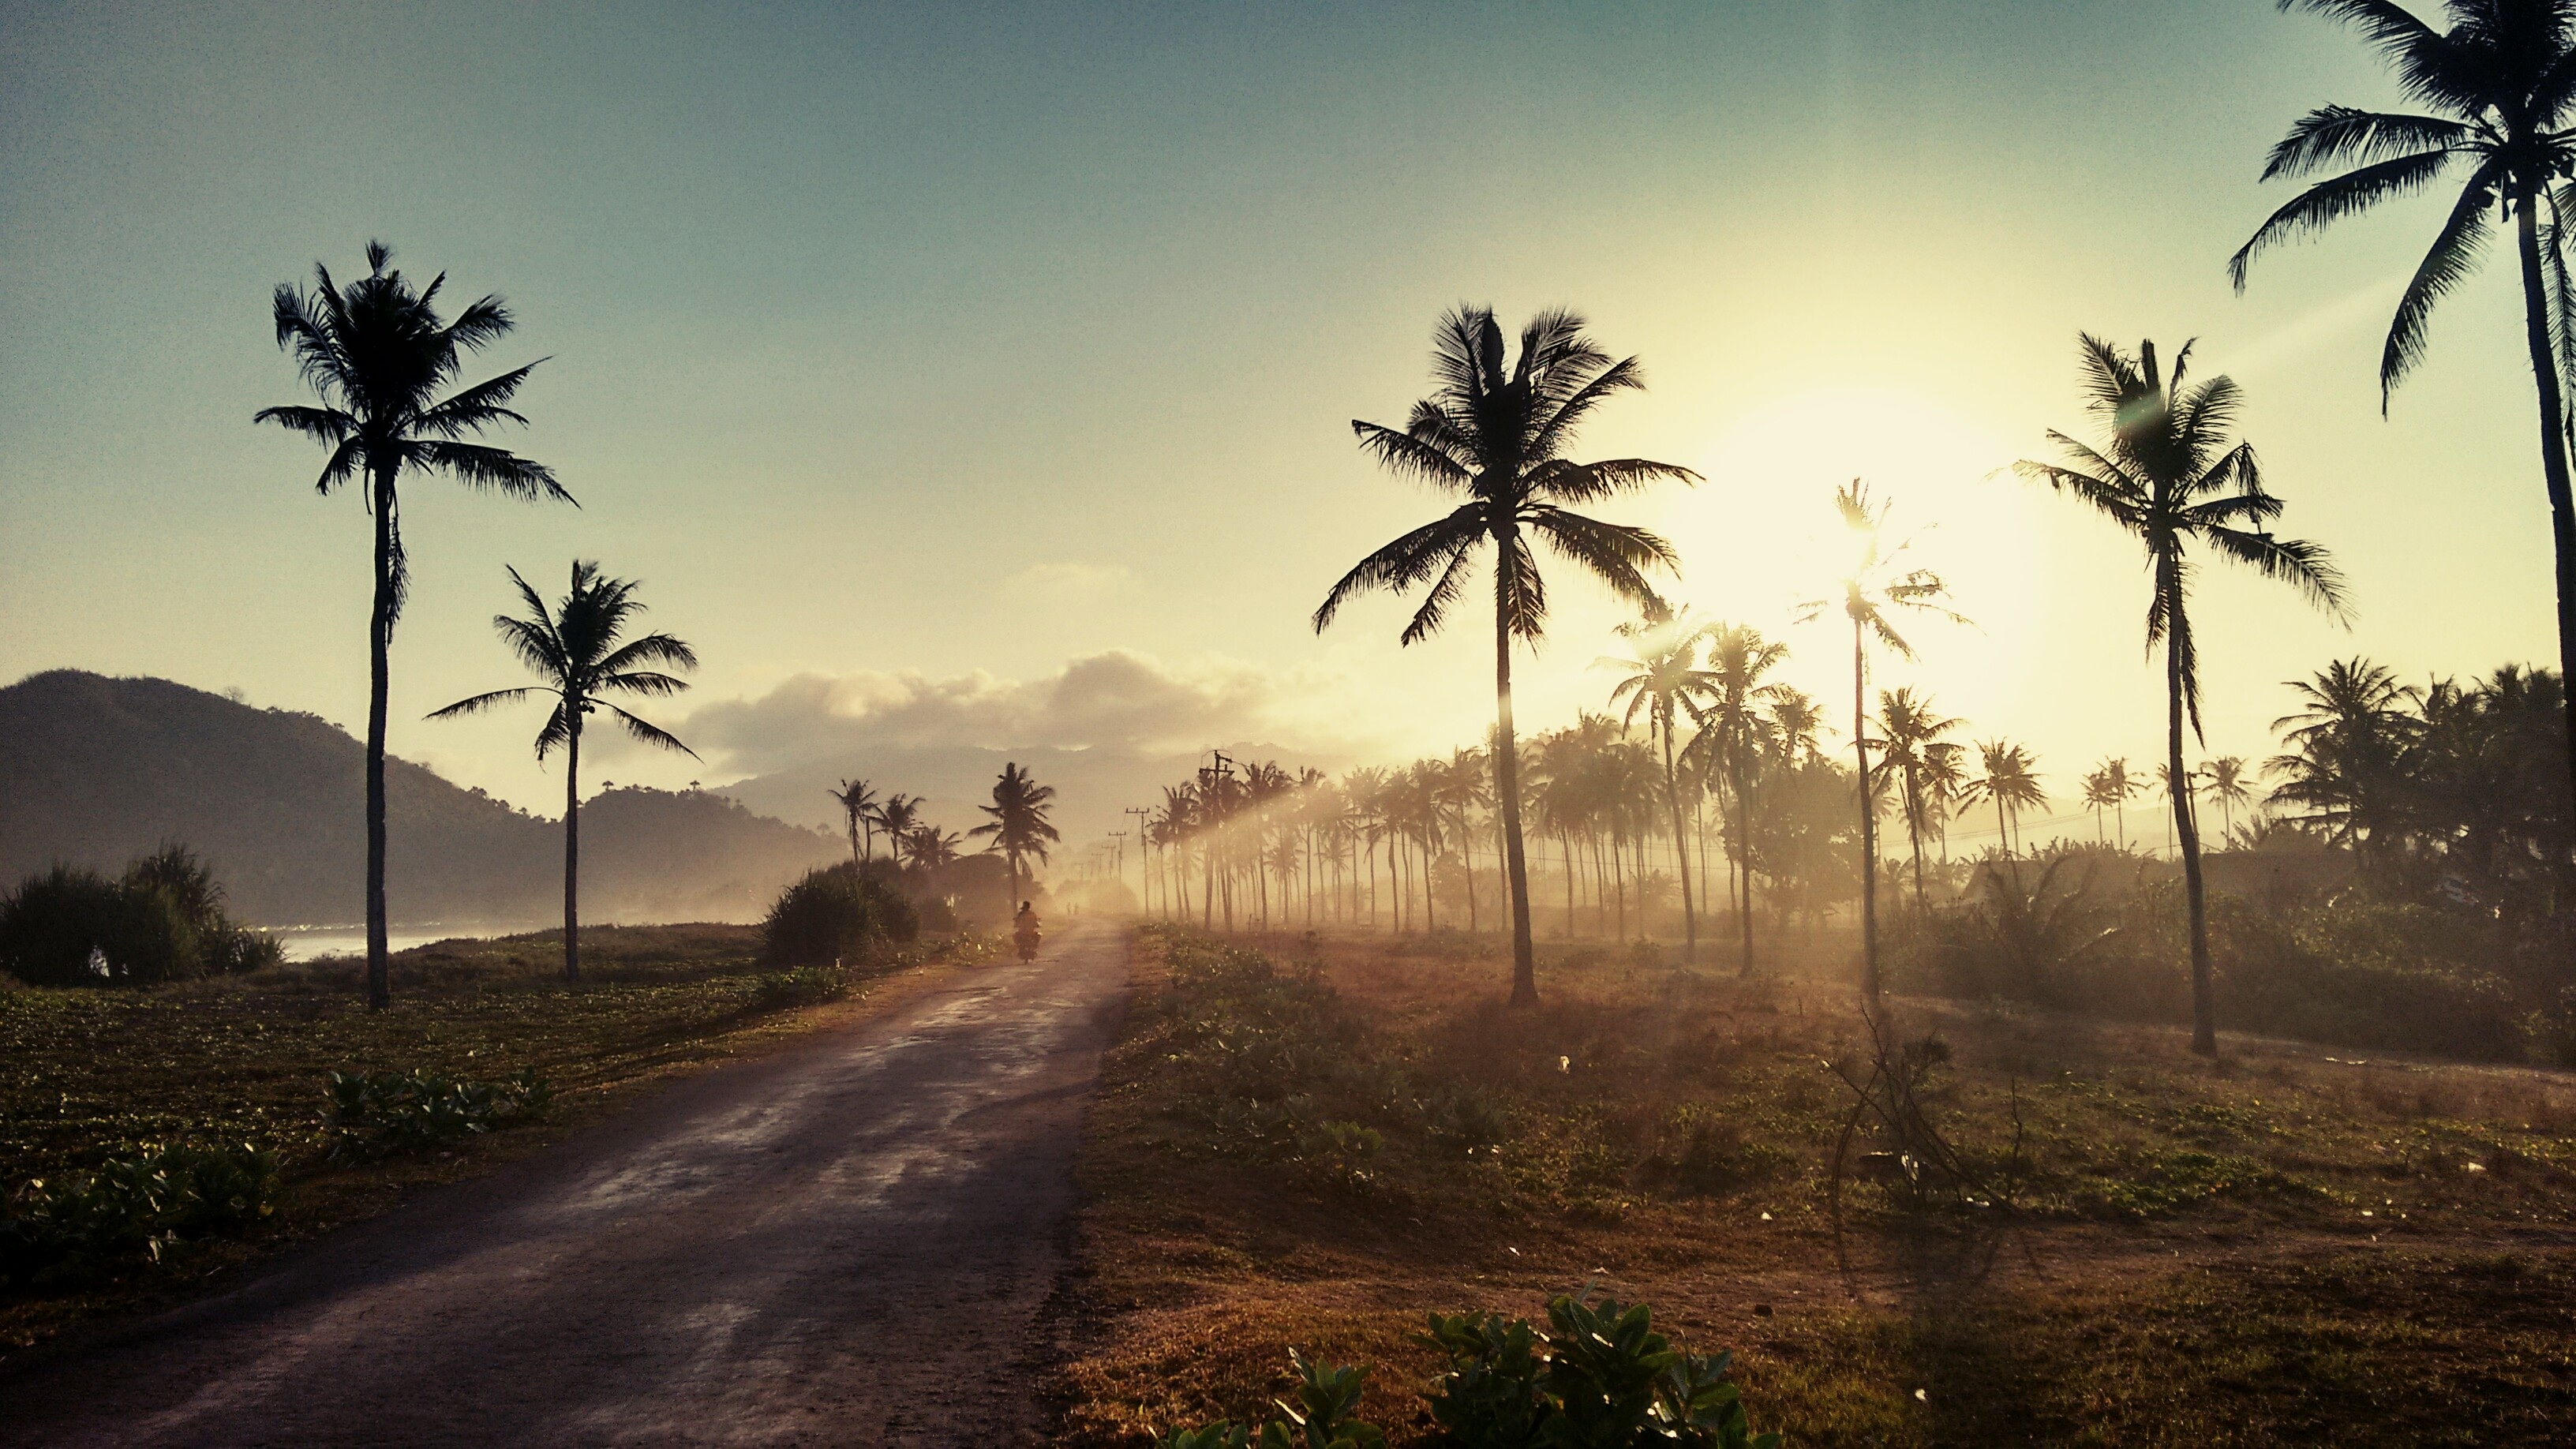
landscape, tree, nature, forest, horizon, cloud, plant, sun, sunrise, sunset, mist, field, palm tree, sunlight, morning, dawn, dusk, evening, palm, savanna, rural area, atmospheric phenomenon, woody plant, arecales, palm family